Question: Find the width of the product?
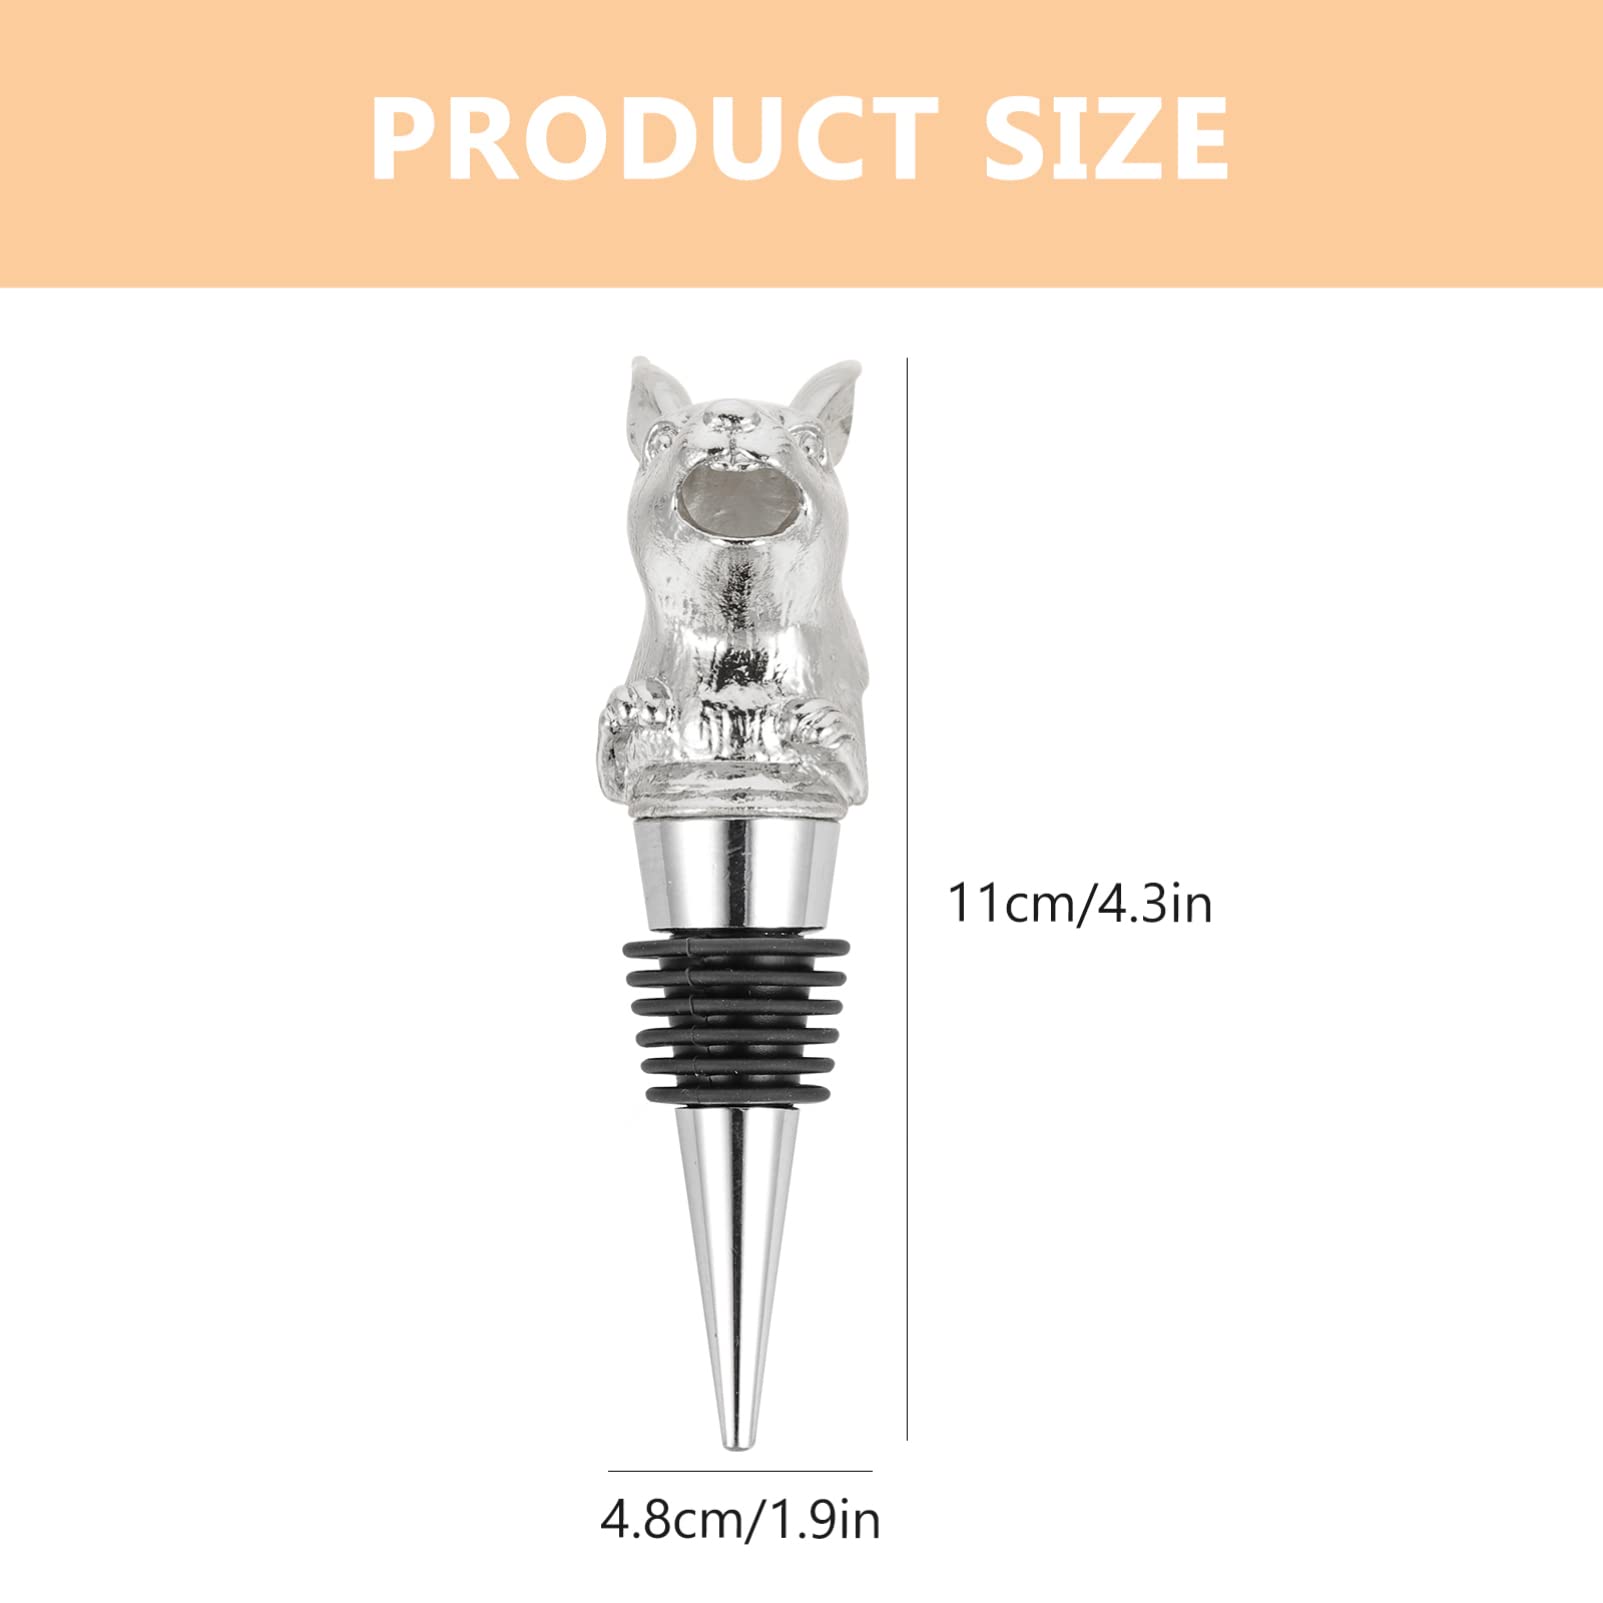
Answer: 4.8 centimetre